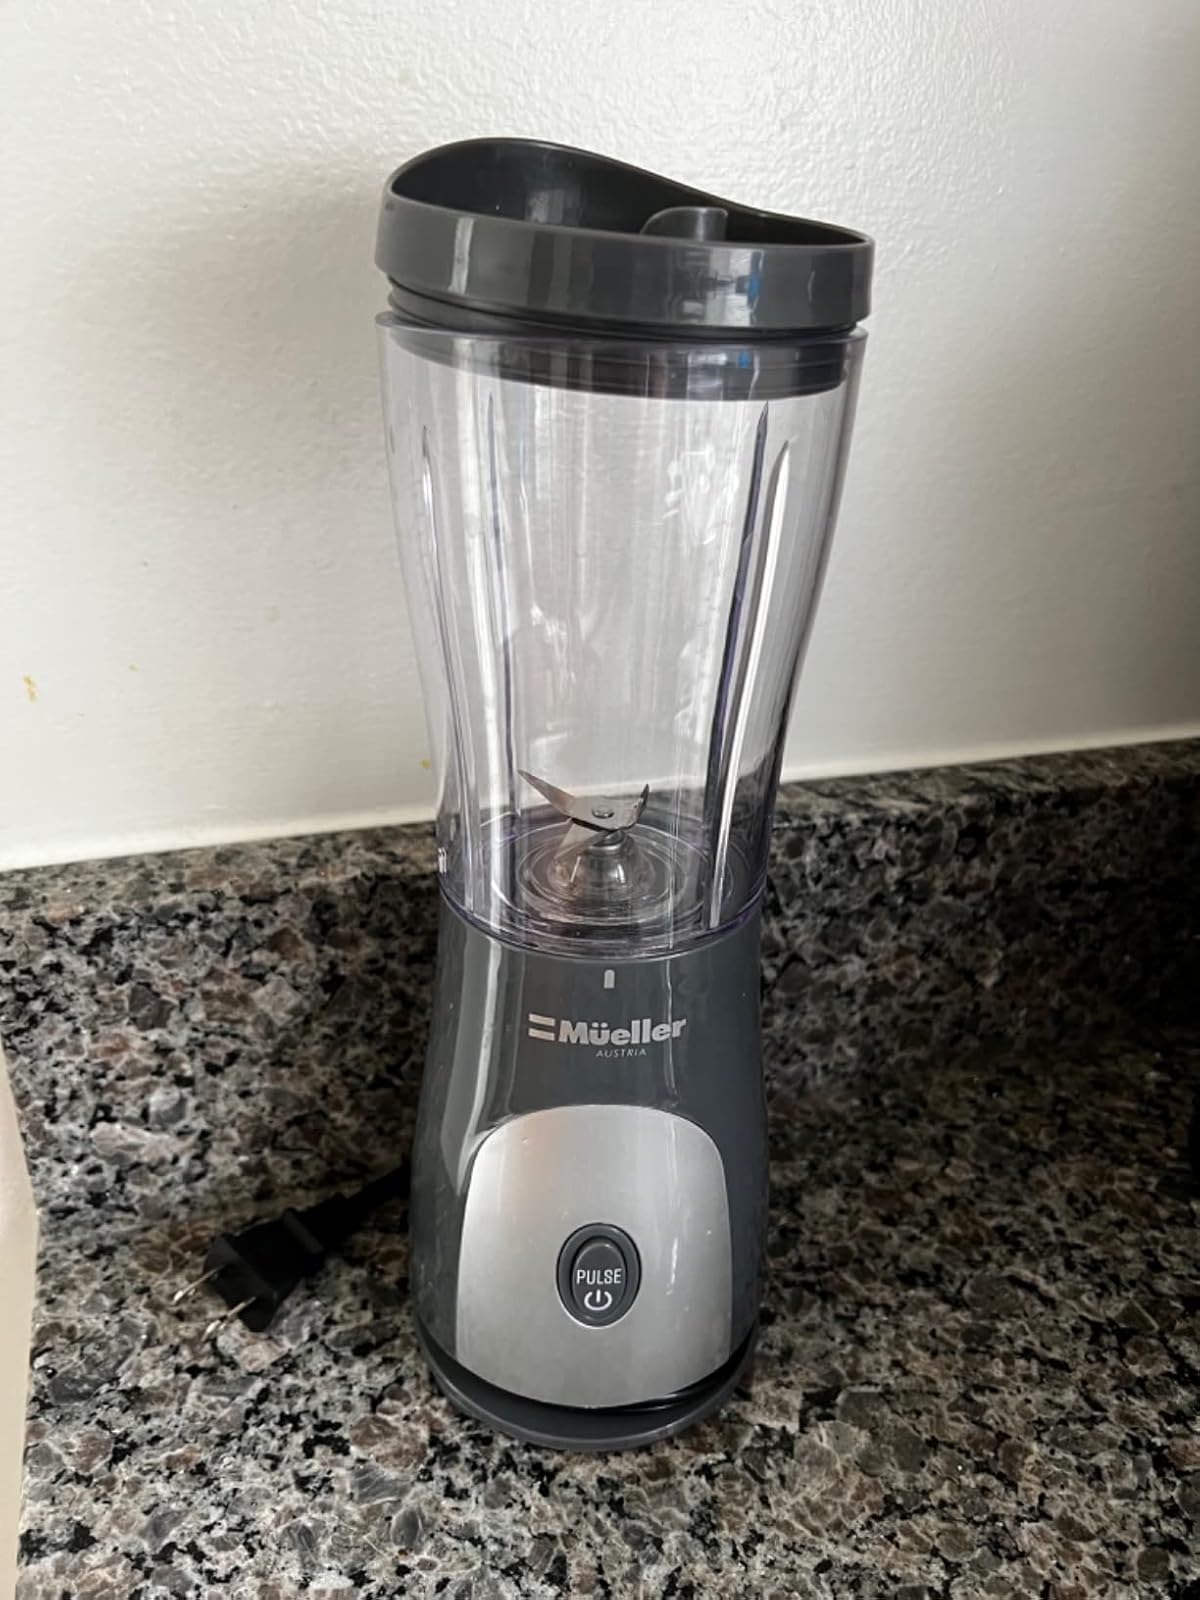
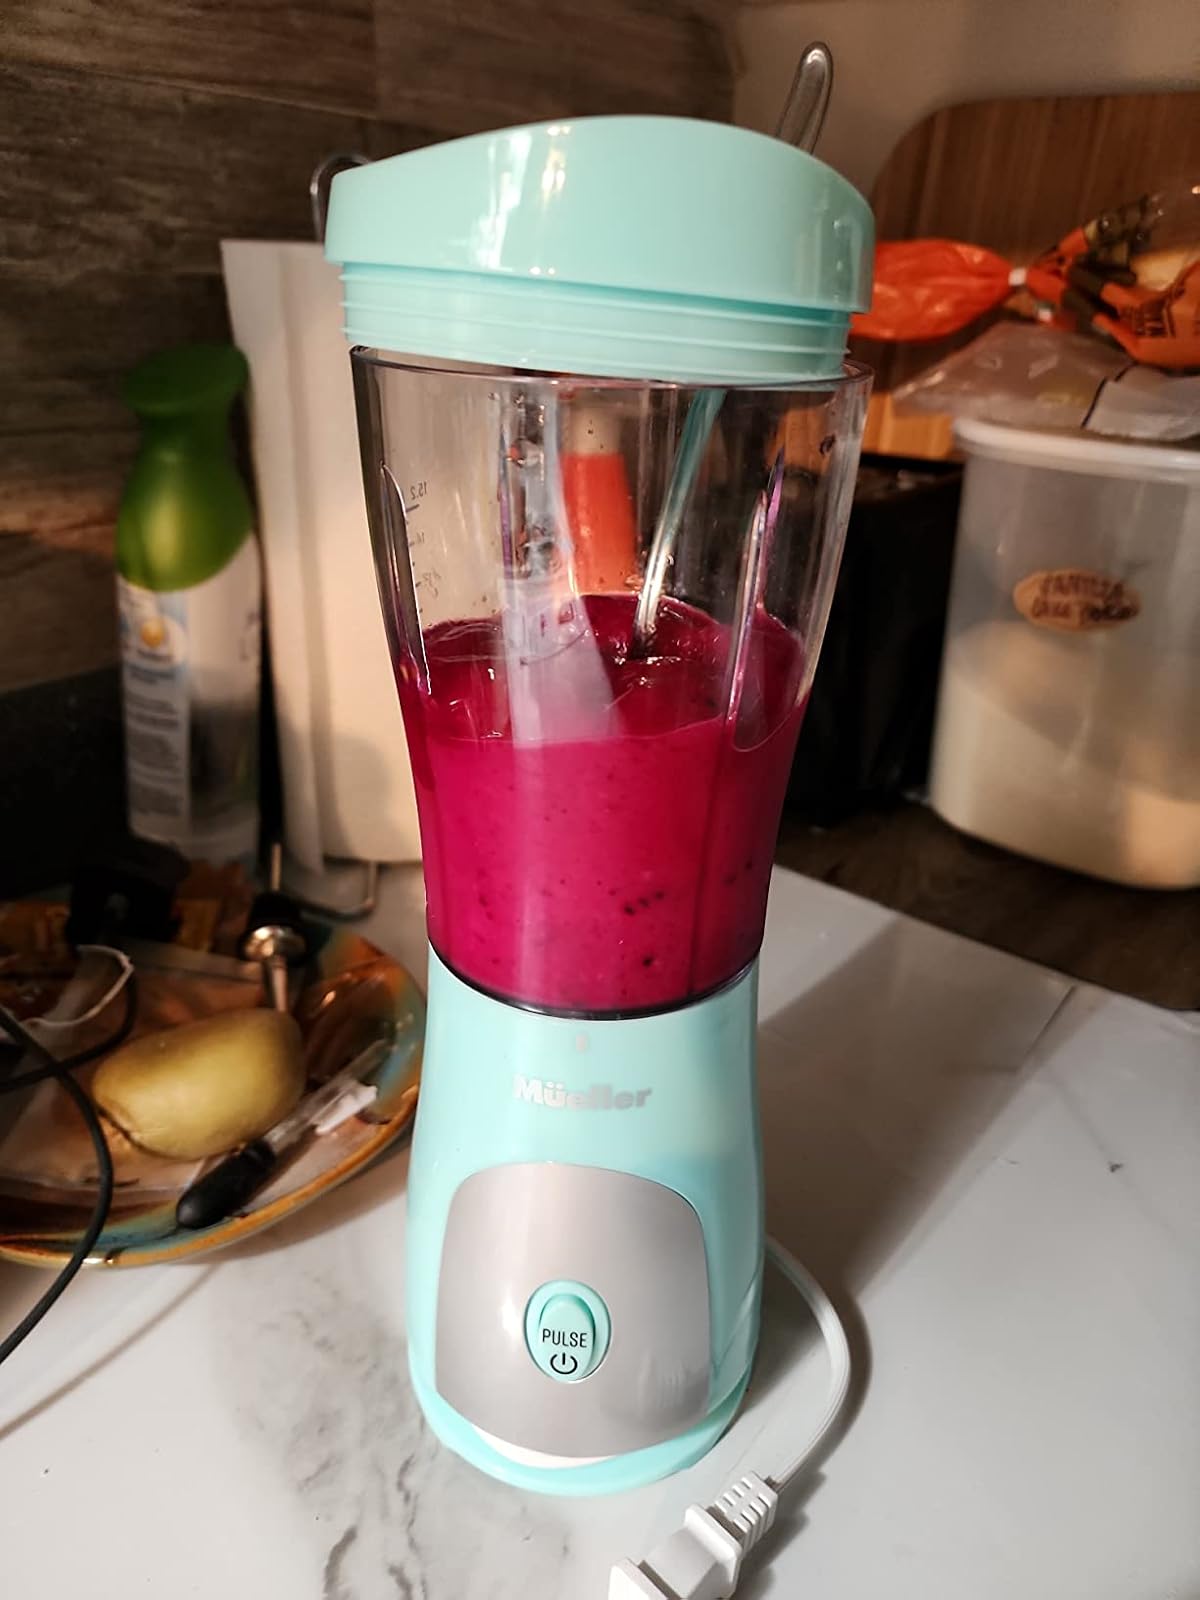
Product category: items_blender
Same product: no